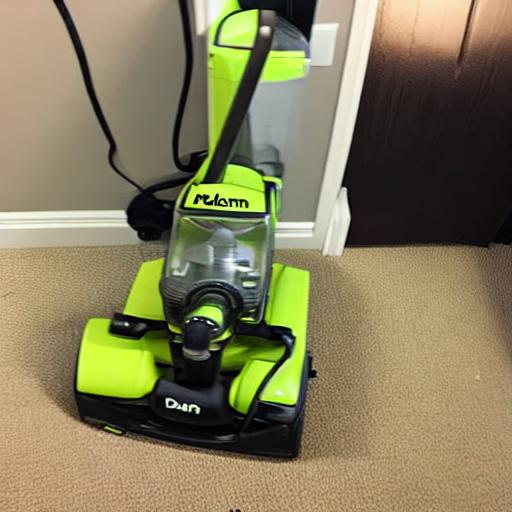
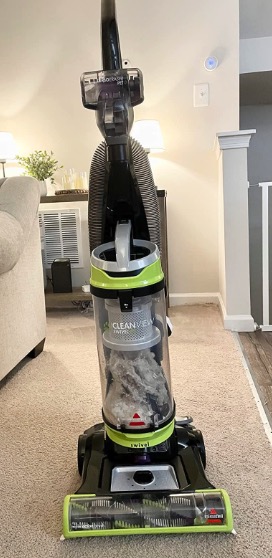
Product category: items_vacuum
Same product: no